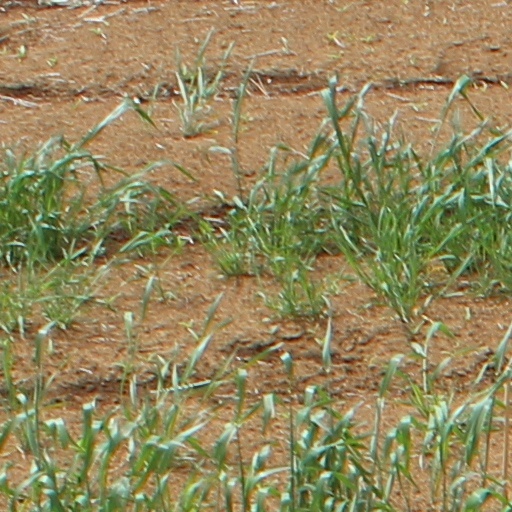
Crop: wheat